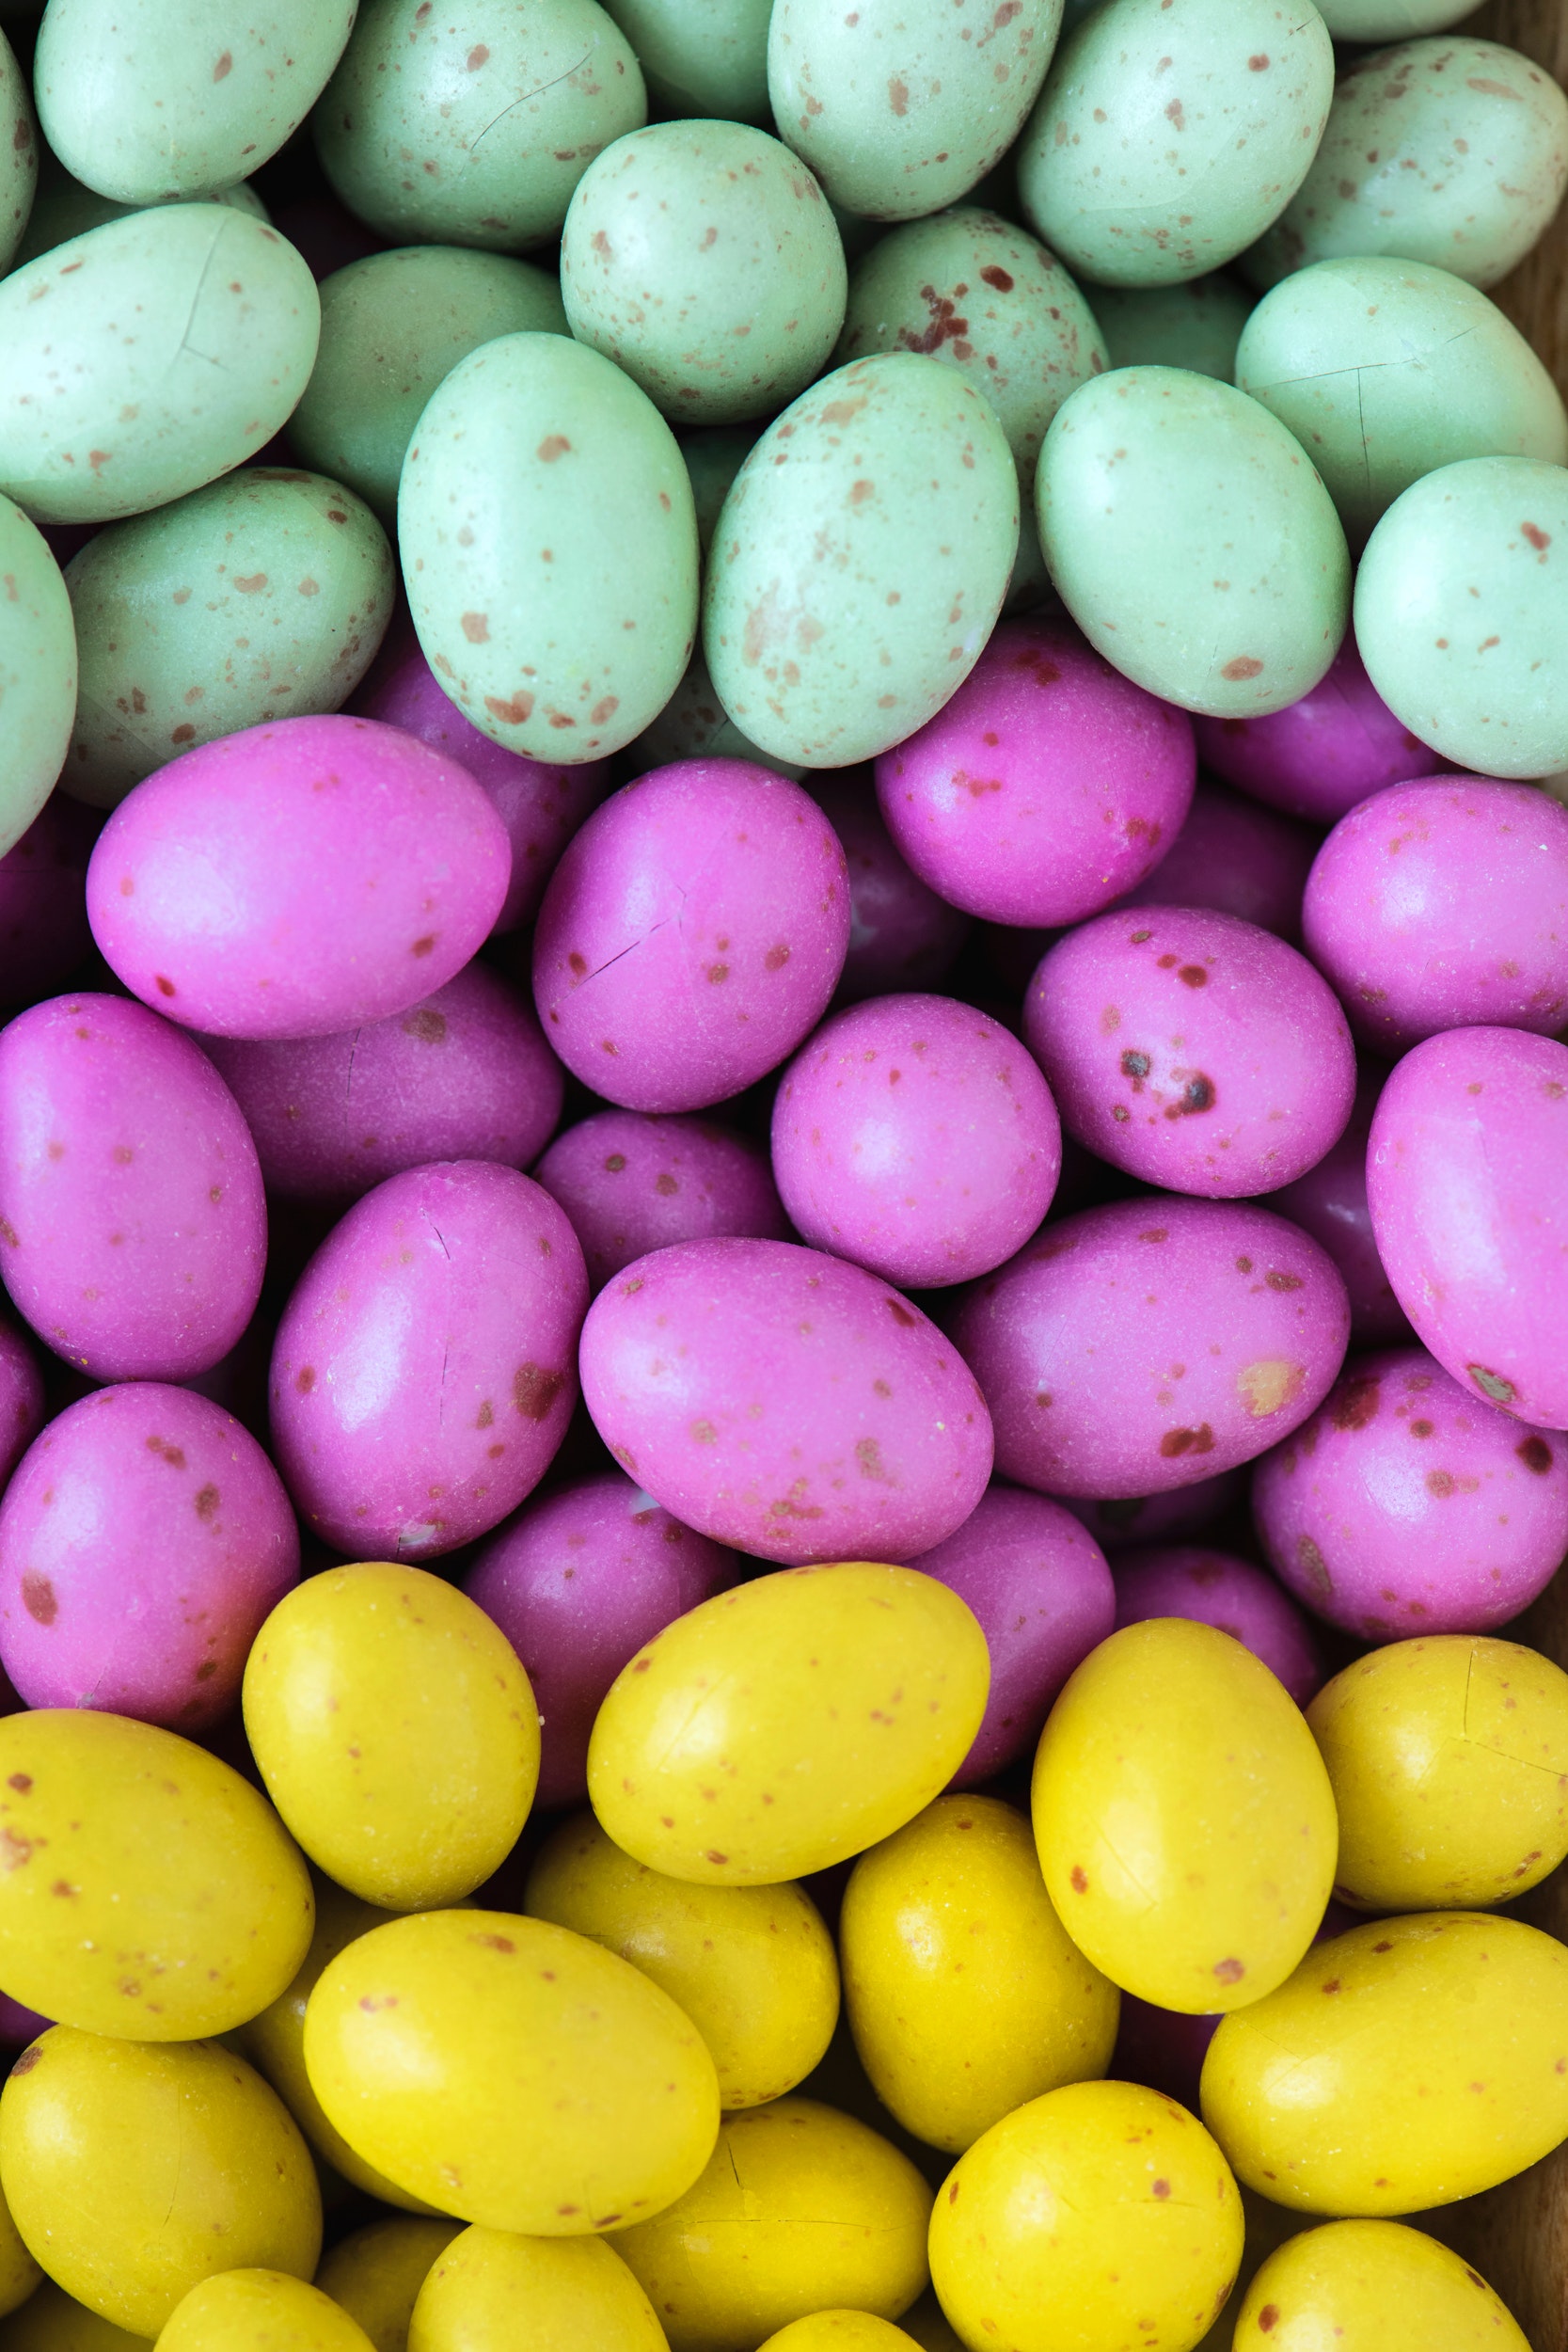
food, easter egg, egg, local food, Salted duck egg, vegetable, sweetness, plant, vegetarian food, candy, natural foods, easter, potato, fruit, confectionery, produce